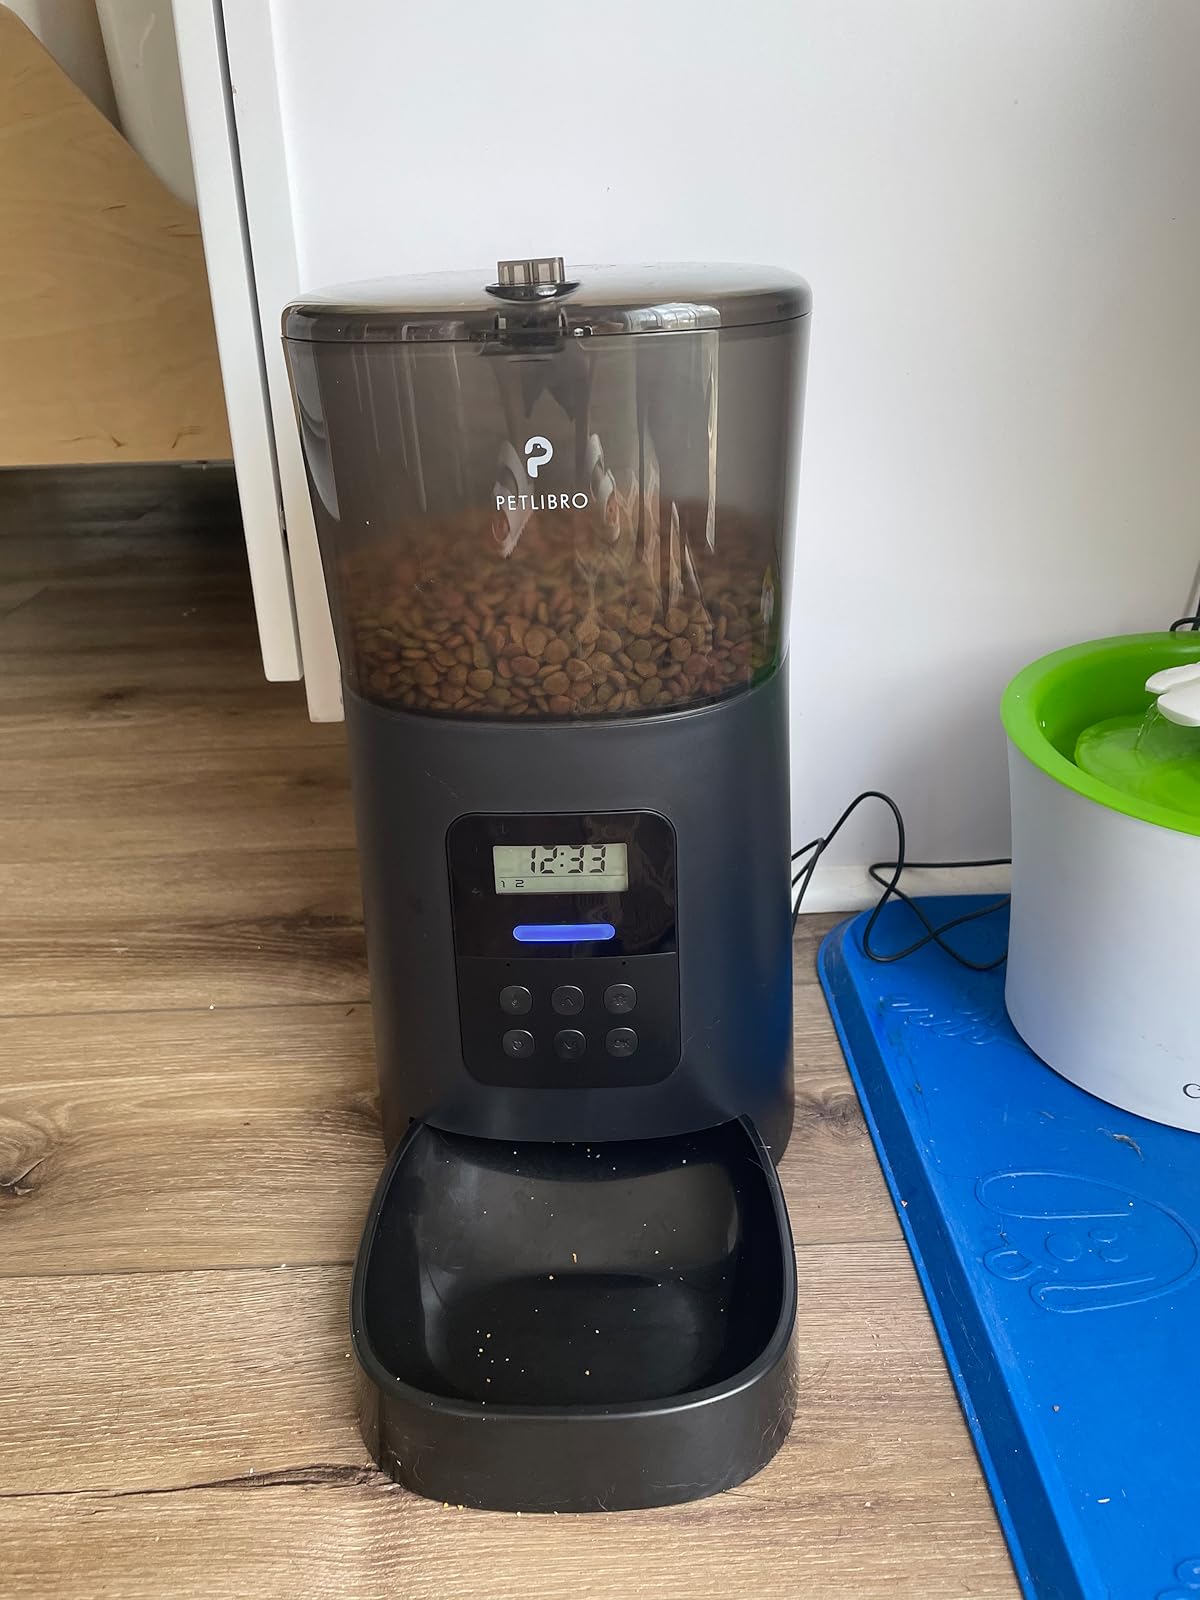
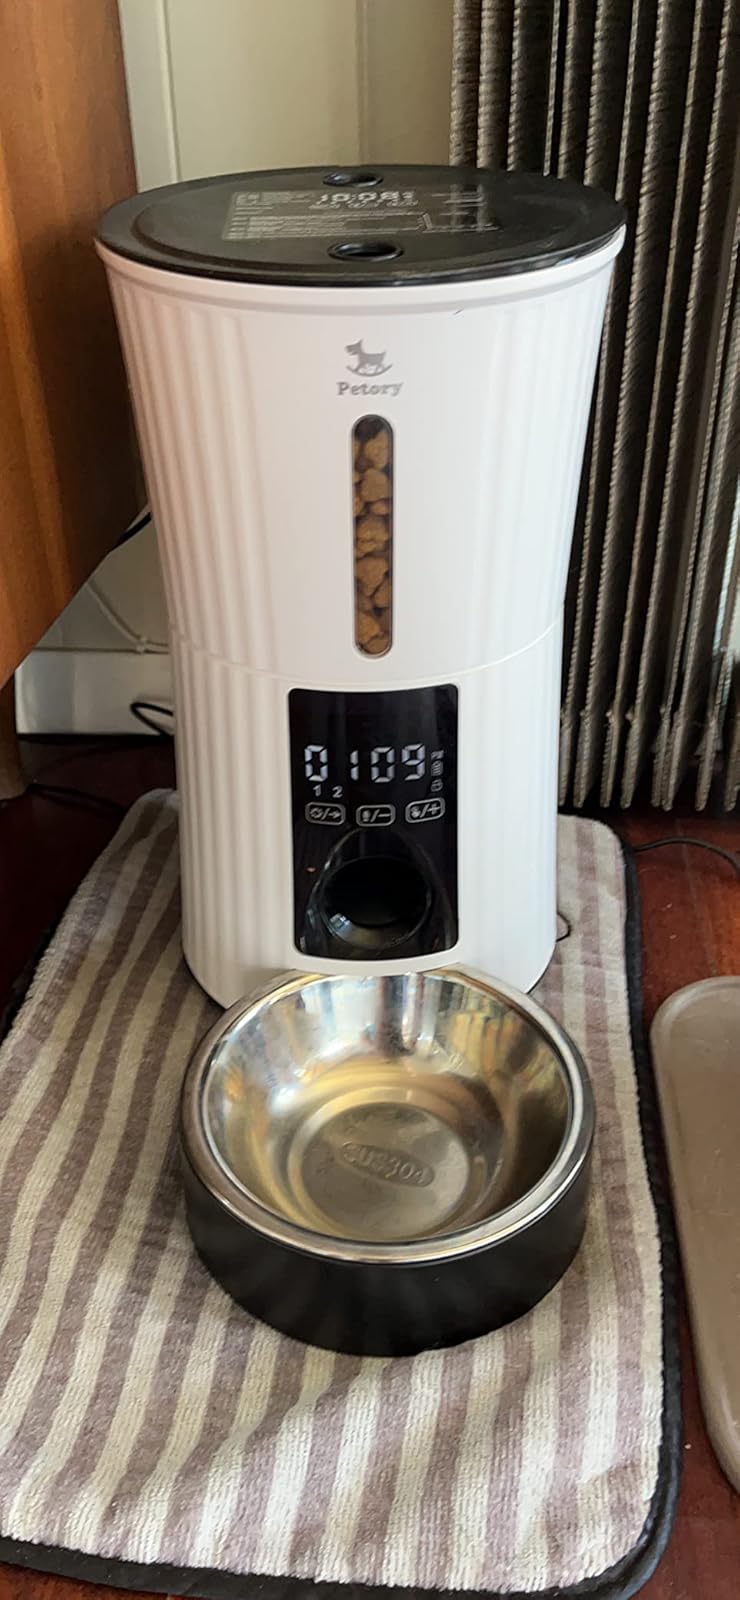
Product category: items_feeder
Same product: no